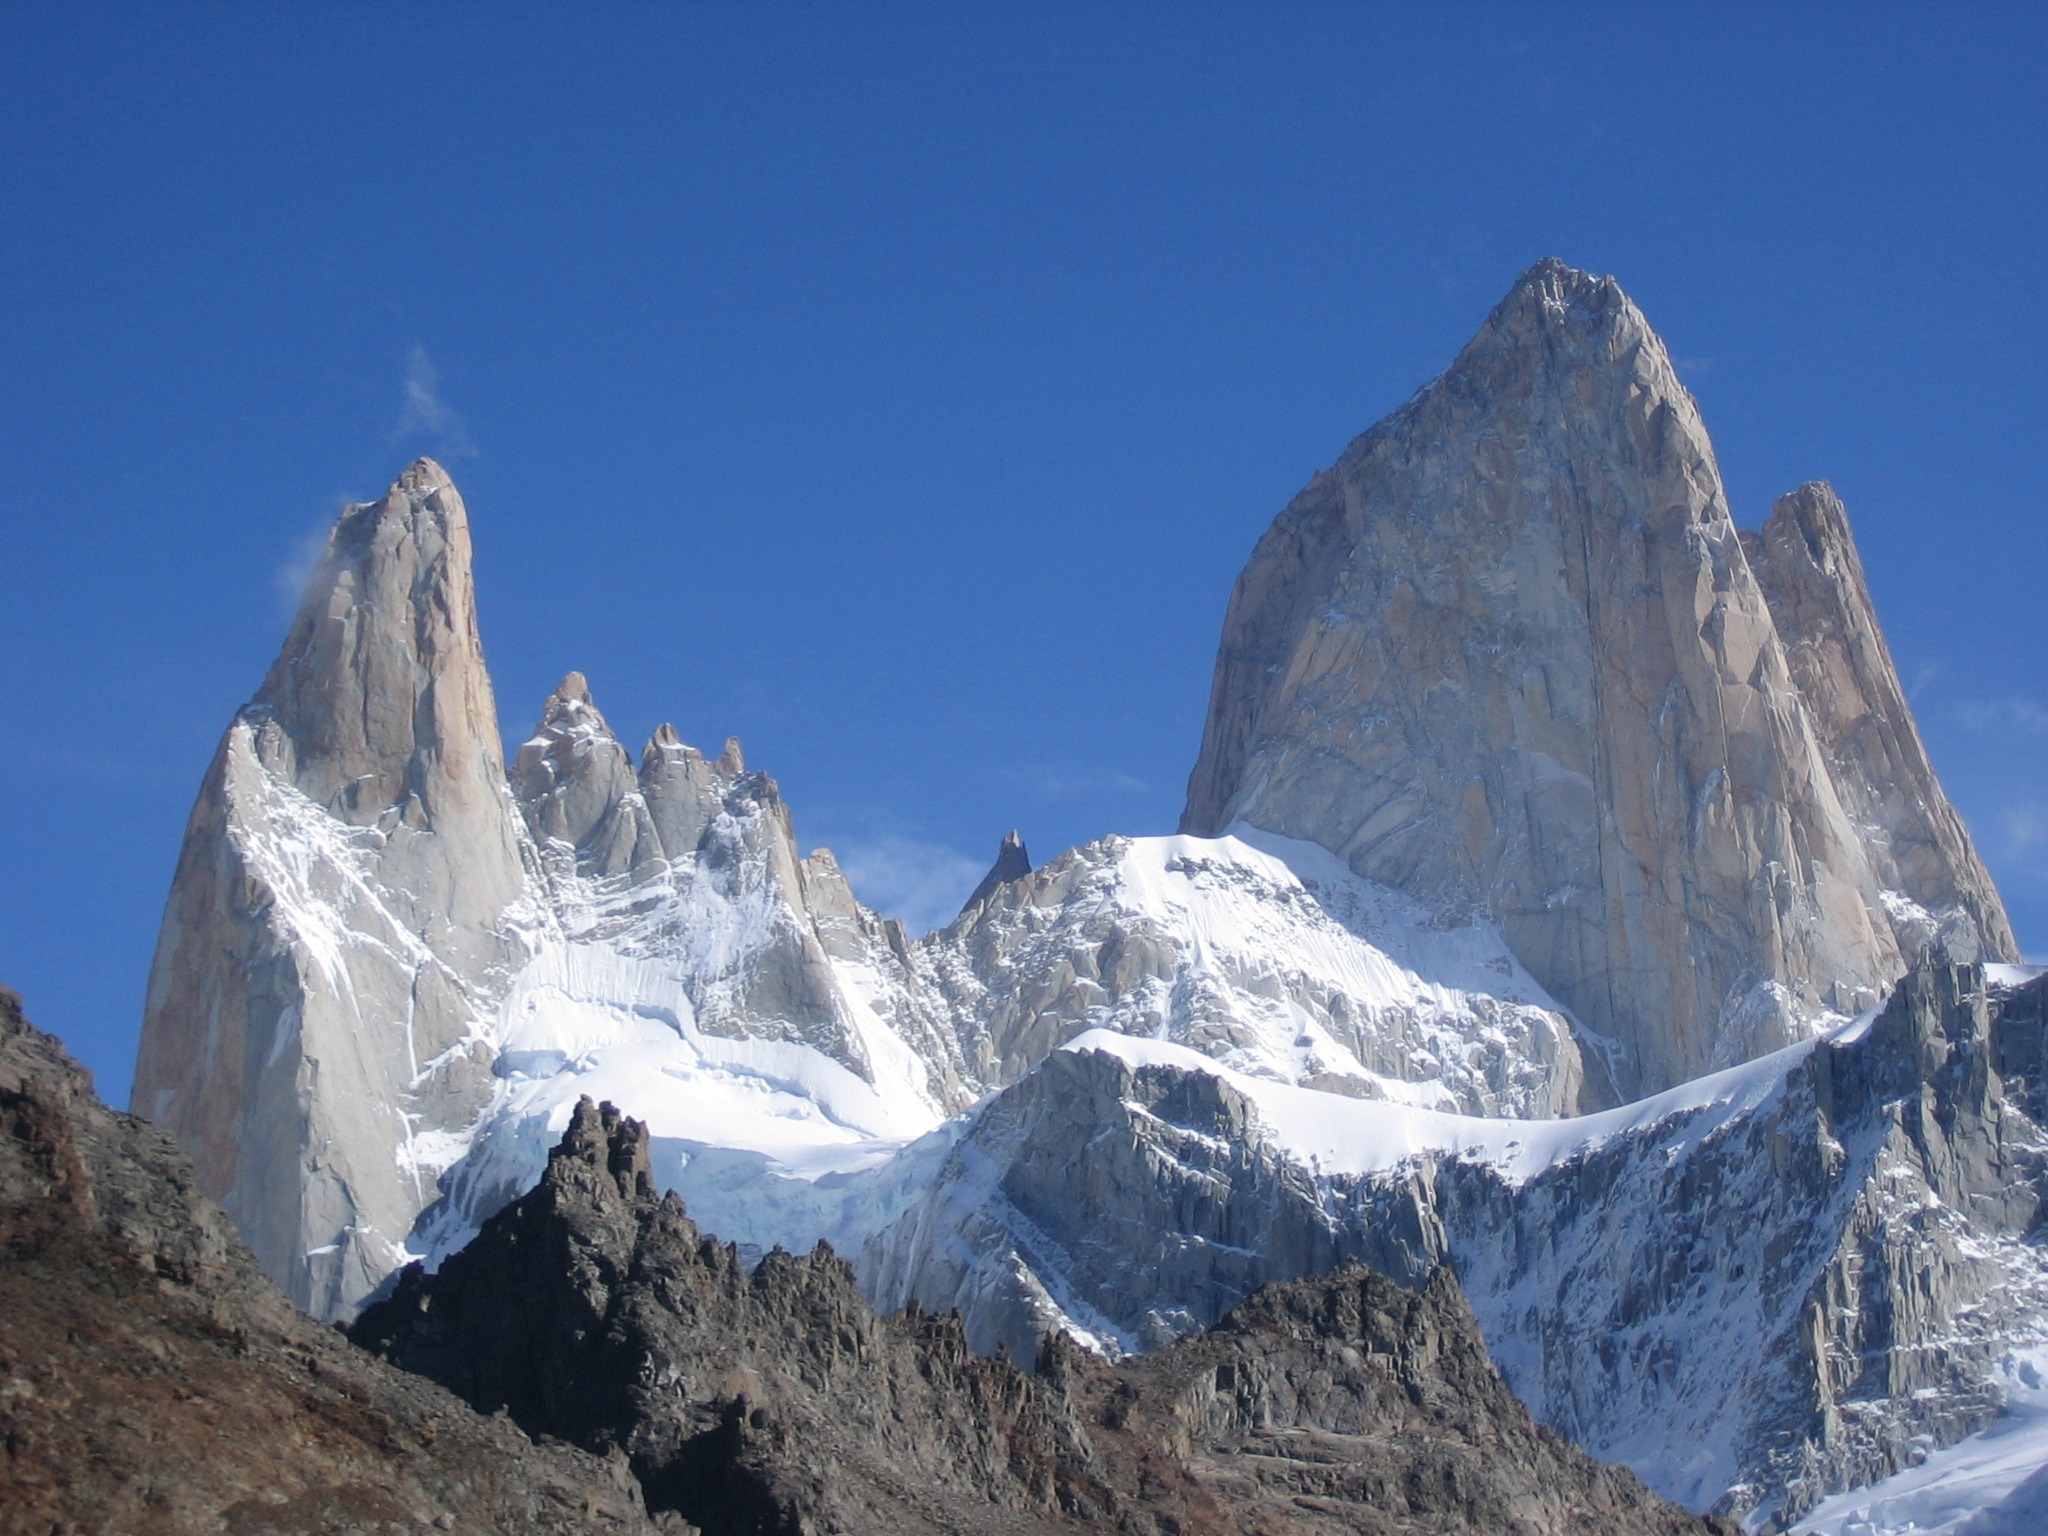
rock, mountain, snow, winter, adventure, mountain range, ice, steep, national park, ridge, summit, climb, mountaineering, mountains, alps, plateau, argentina, granite, cirque, landform, granite rock, steep wall, fitz roy, torres del paine, geographical feature, mountainous landforms, geological phenomenon, cerro torre, extreme climbing